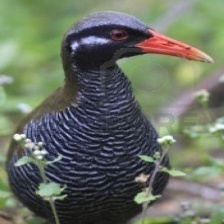
Species: OKINAWA RAIL
Scientific name: GALLIRALLUS OKINAWAE
ImageNet parent category: european_gallinule